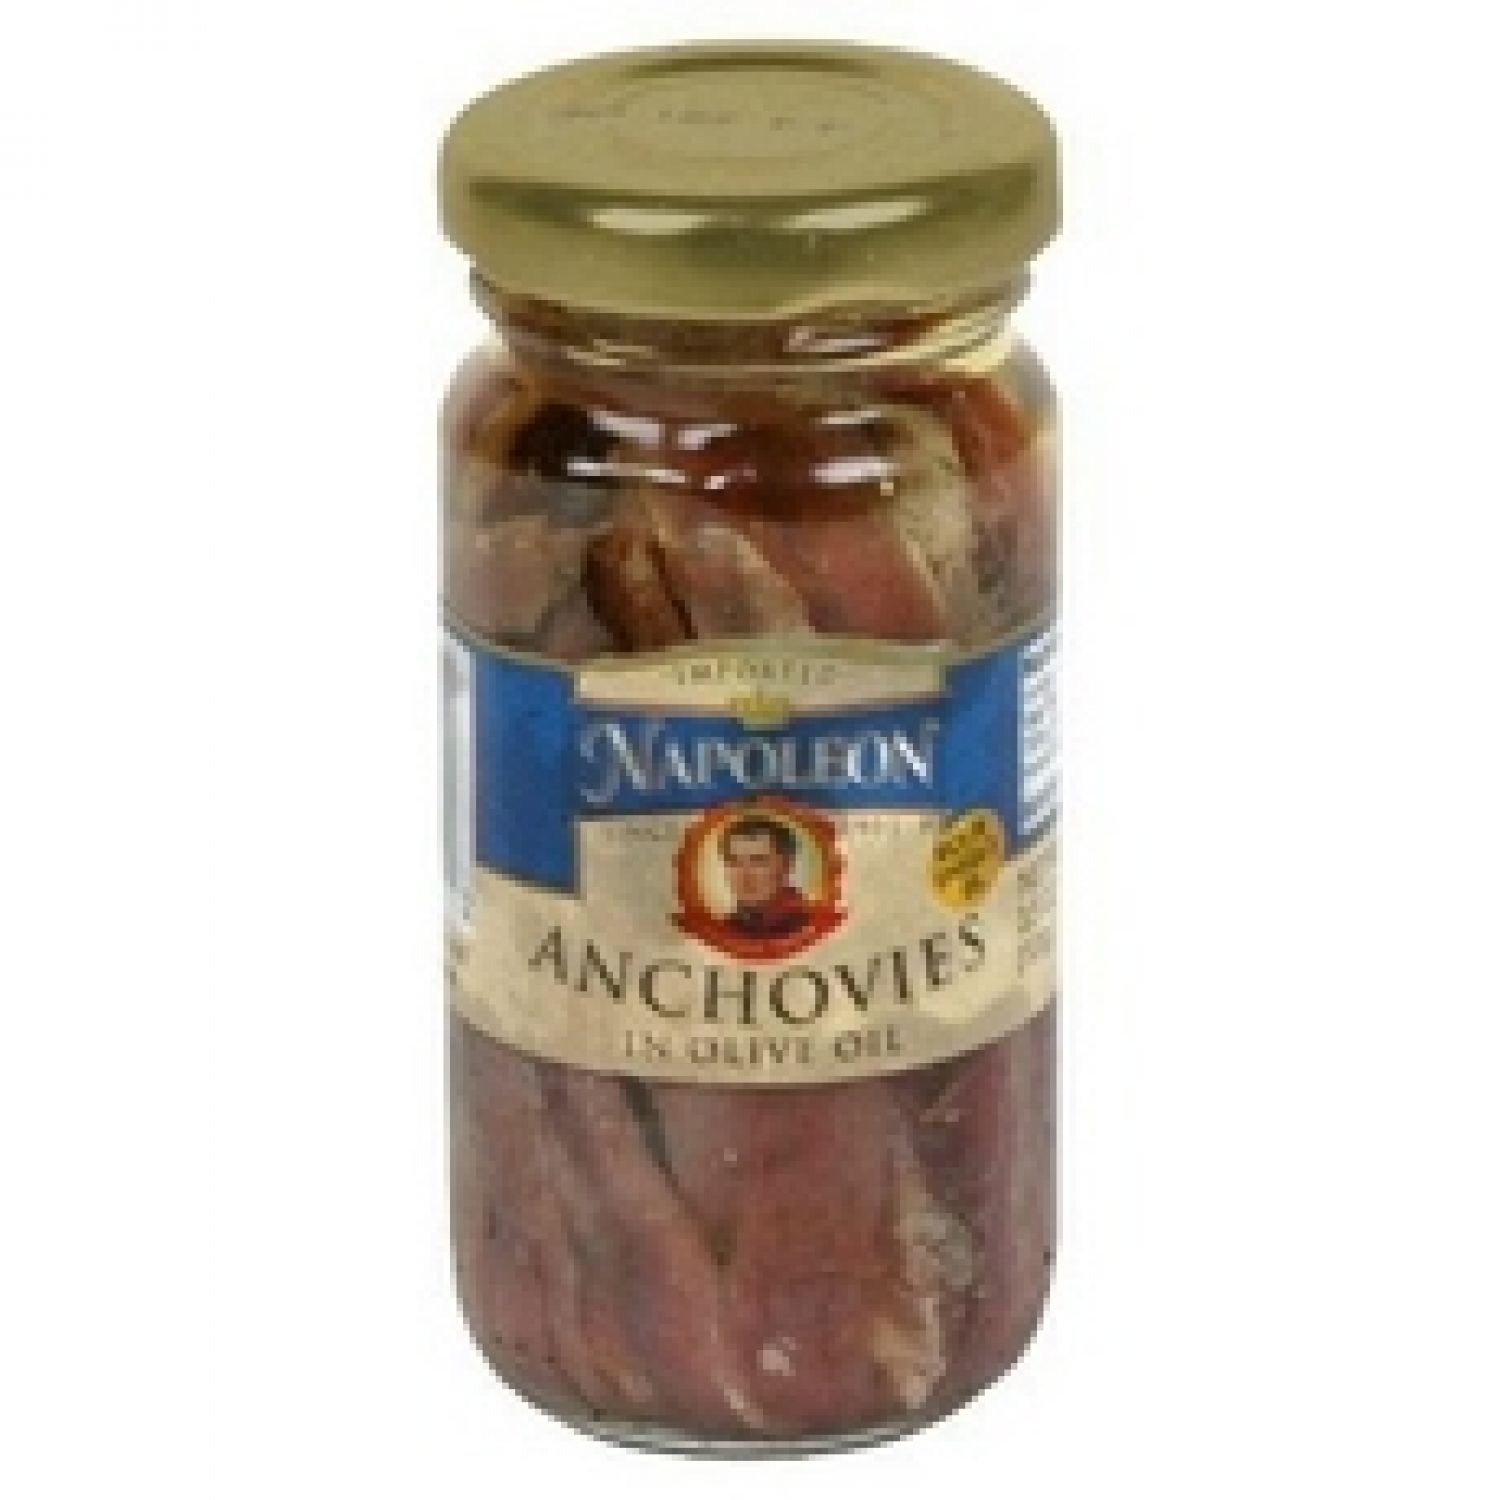
Item Name: Gardentime B23881 Napoleon Flat Anchovies In Olive Oil Jars - 12x3.5Oz
Product Description: Enjoy napoleon flat anchovies in olive oil jars. Napoleon flat anchovies in olive oil, 3. 5-ounce jars (pack of 6) (note: description is informational only. Please refer to ingredients label on product prior to use and address any health questions to your health professional prior to use.
Value: nan
Unit: None

Price: 84.13